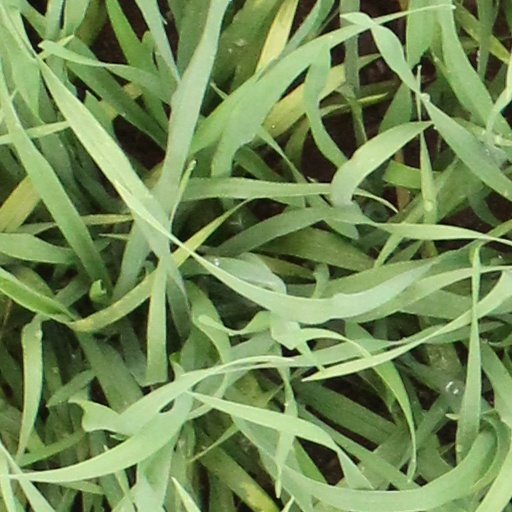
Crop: wheat